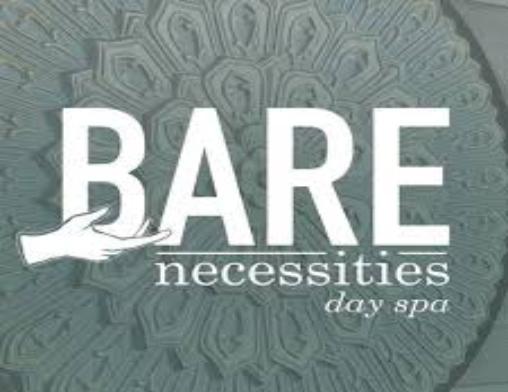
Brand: Bare Necessities
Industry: Clothes